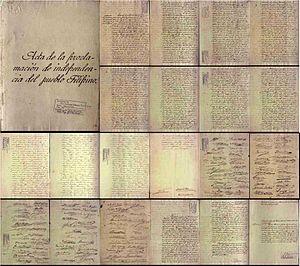
La déclaration d’indépendance des Philippines a été proclamée le 12 juin 1898 par Emilio Aguinaldo à Cavite El Viejo dans la province de Cavite. L’acte d’indépendance écrit en espagnol a été ratifié le 29 septembre 1898 par le congrès de Malolos. Elle ouvre la voie à l’instauration de la Première République des Philippines après près de trois siècles de colonisation espagnole. Toutefois, cette première période d’indépendance ne dure que peu de temps, les États-Unis conquérant et colonisant l’archipel à partir de 1901.